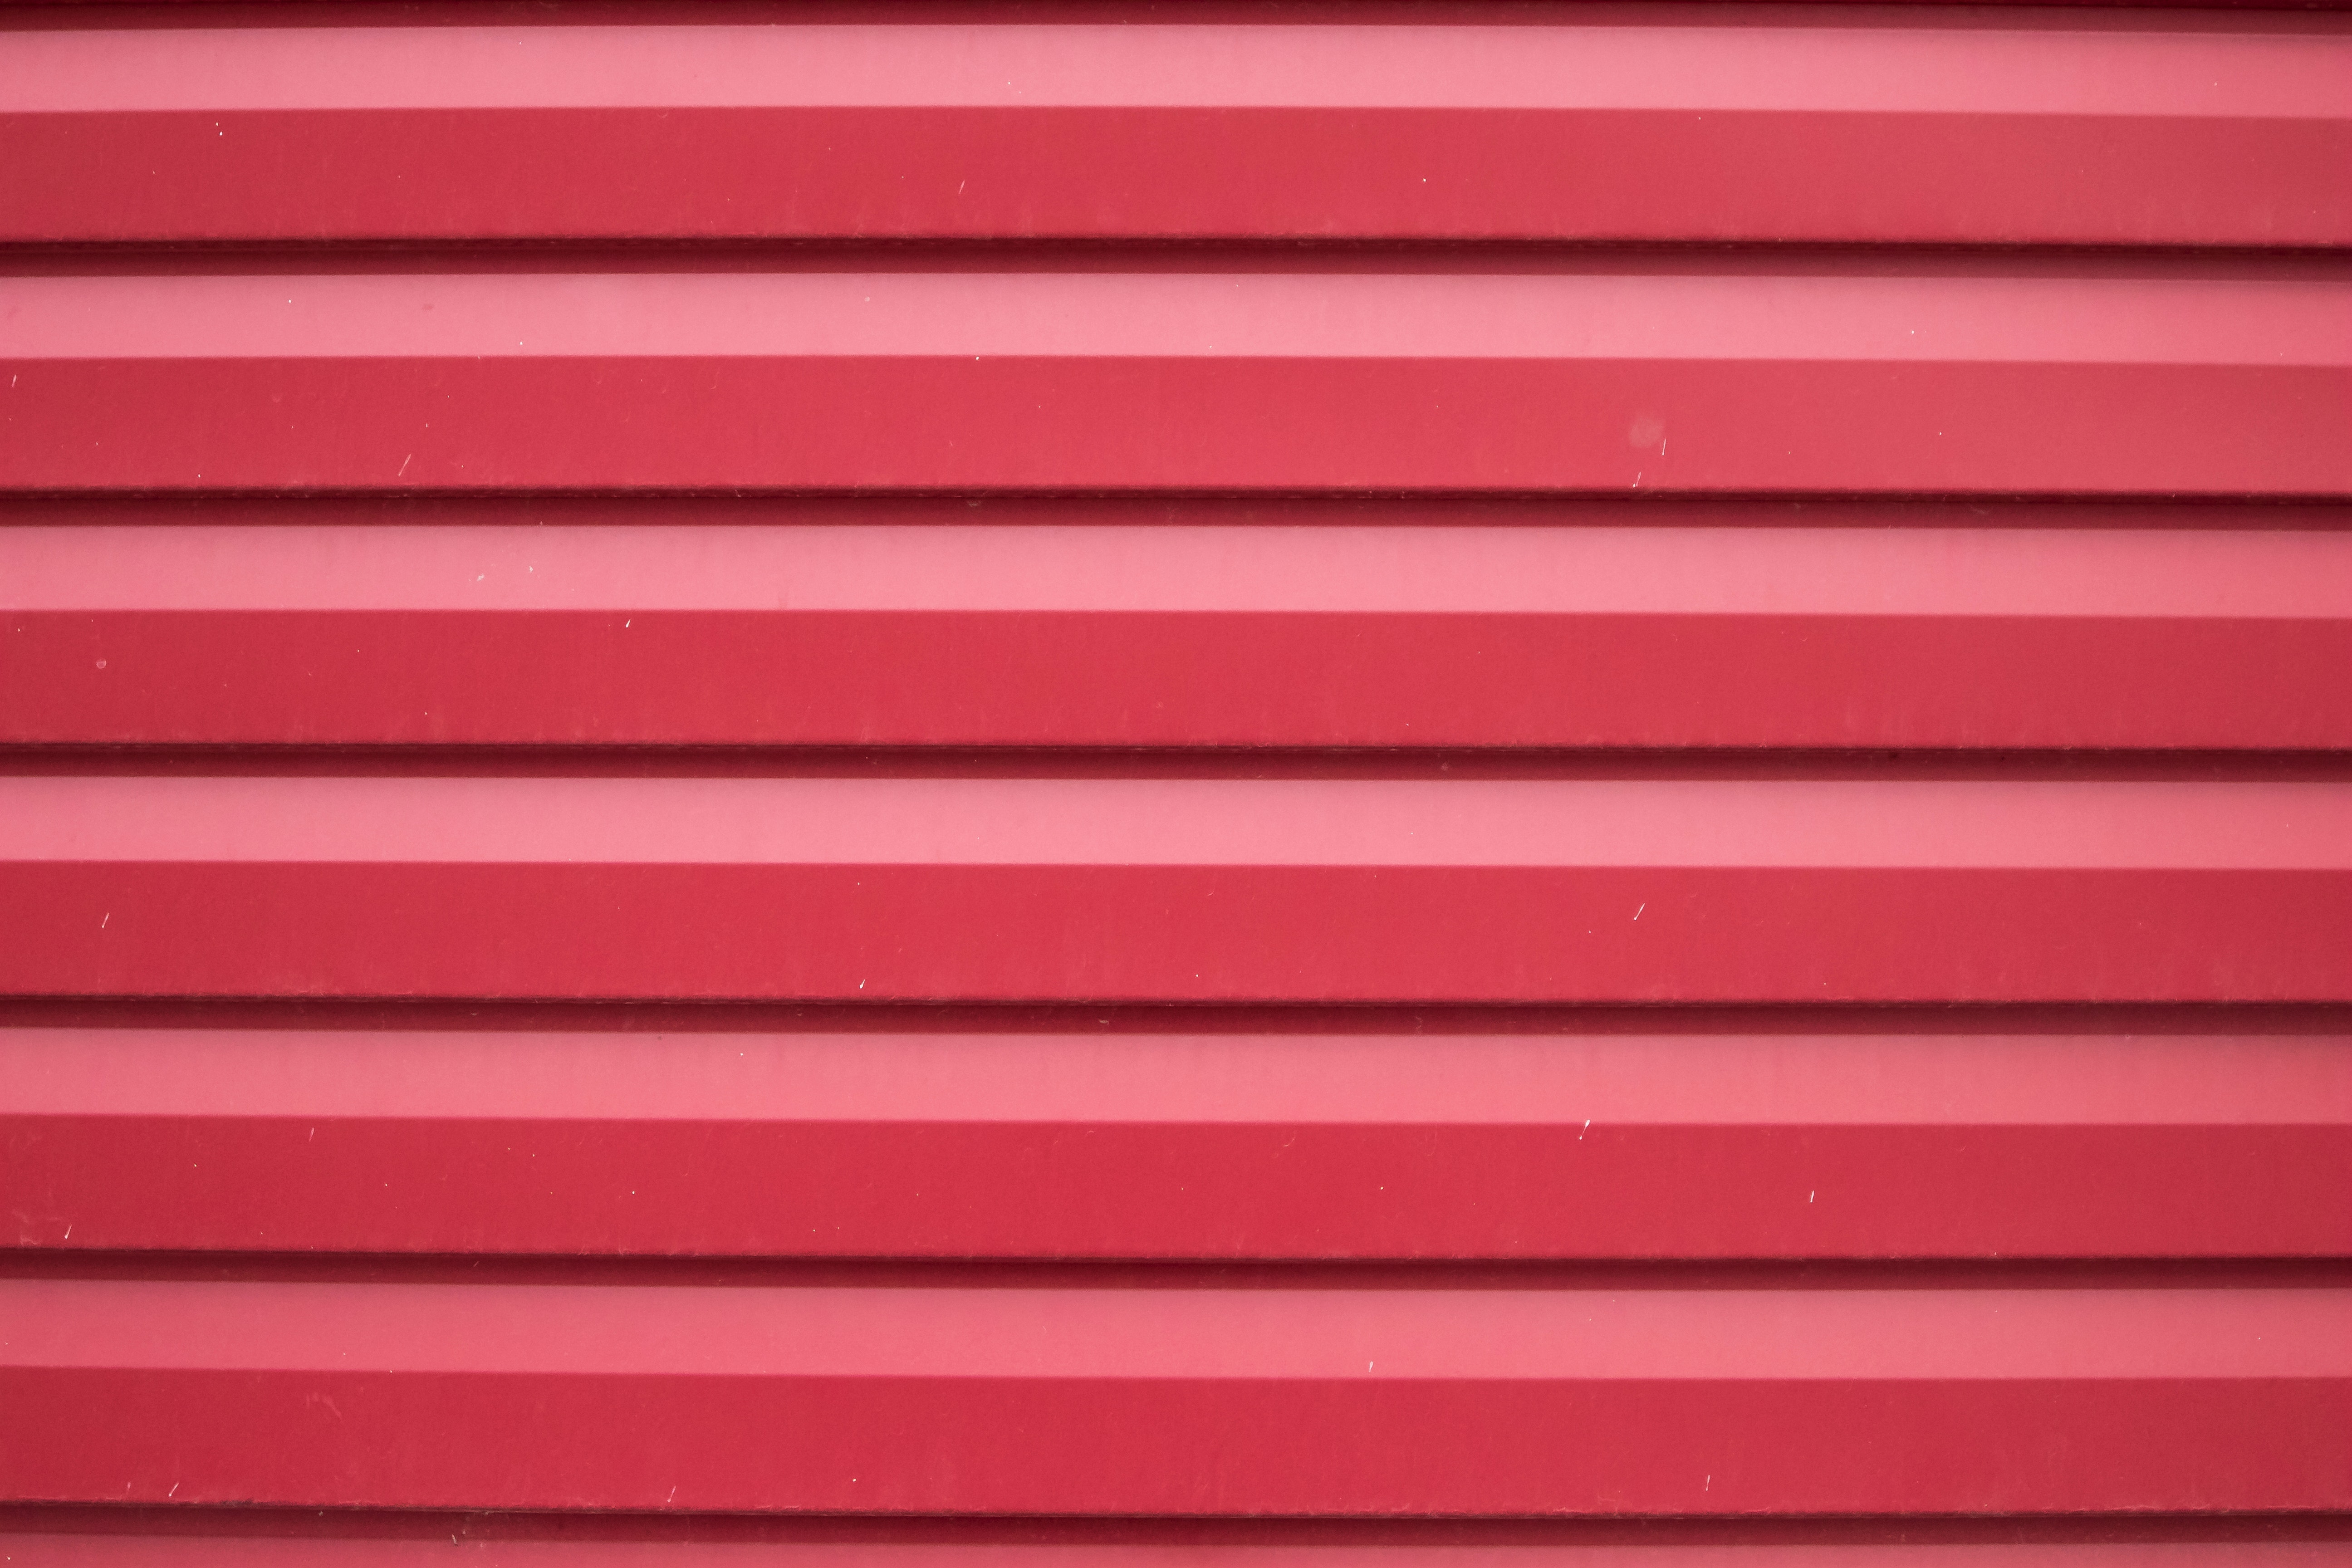
red, pink, line, magenta, Material property, wood, pattern, carmine, peach, Tints and shades, siding